SMK Bakar Arang

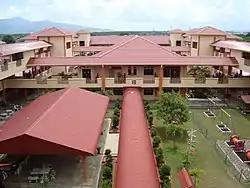
Front View (D Block) of SMK Bakar Arang

Sekolah Menengah Kebangsaan Bakar Arang ("SMK Bakar Arang") is a public Malay secondary school located in Sungai Petani, Kedah, Malaysia established in 2003. As of 2014, the school contains 897 male and 687 female students, in total 1584 students. There are 111 teachers teaching in the school.